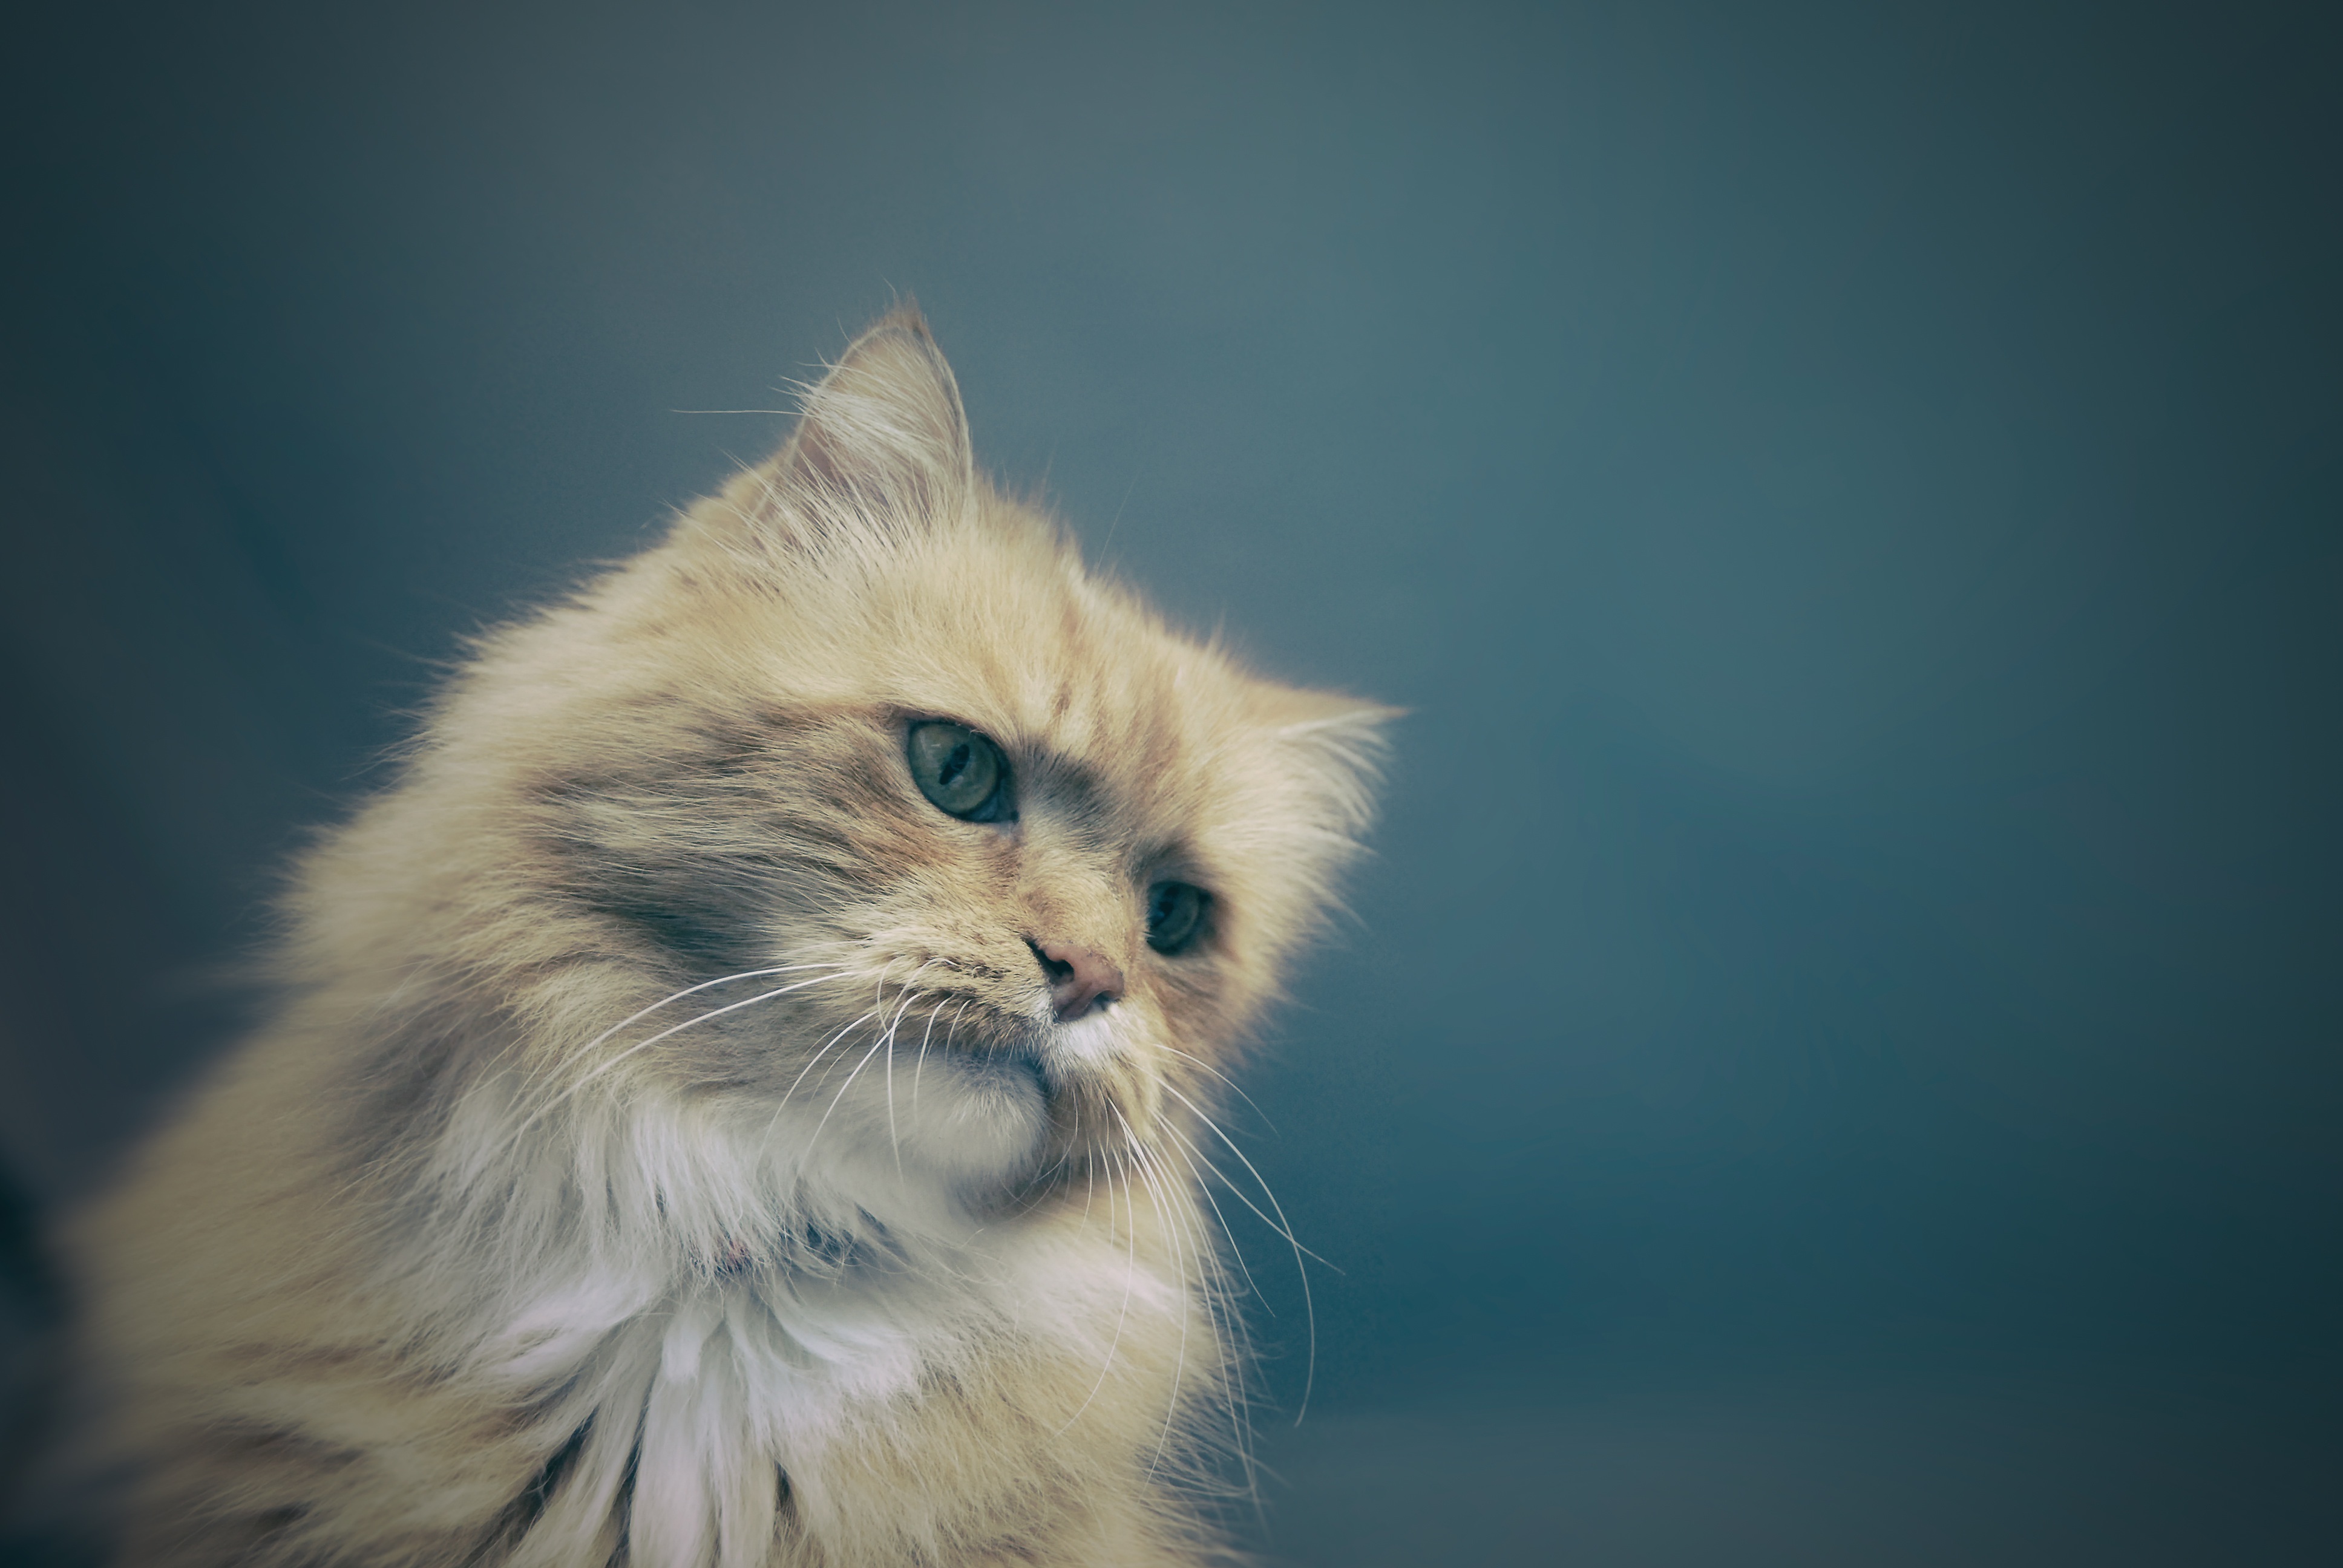
animal, cute, pet, fur, portrait, fluffy, kitten, cat, feline, mammal, nose, whiskers, kitty, furry, vertebrate, domestic, adorable, siberian, cute cat, himalayan, persian, cute animals, small to medium sized cats, cat like mammal, carnivoran, domestic long haired cat, british semi longhair